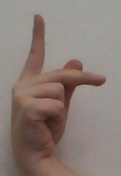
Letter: dha